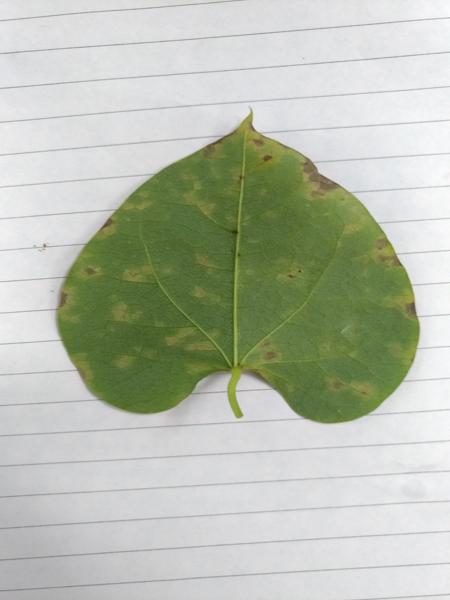
Plant: Amruthaballi